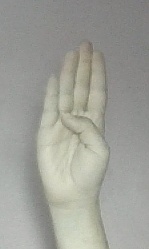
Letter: kaaf